Leonard Lewisohn (philanthropist)

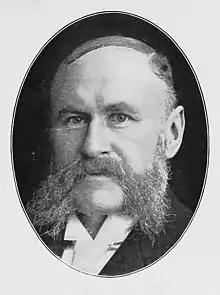

Leonard Lewisohn (October 10, 1847 – March 5, 1902) was an American merchant and philanthropist.